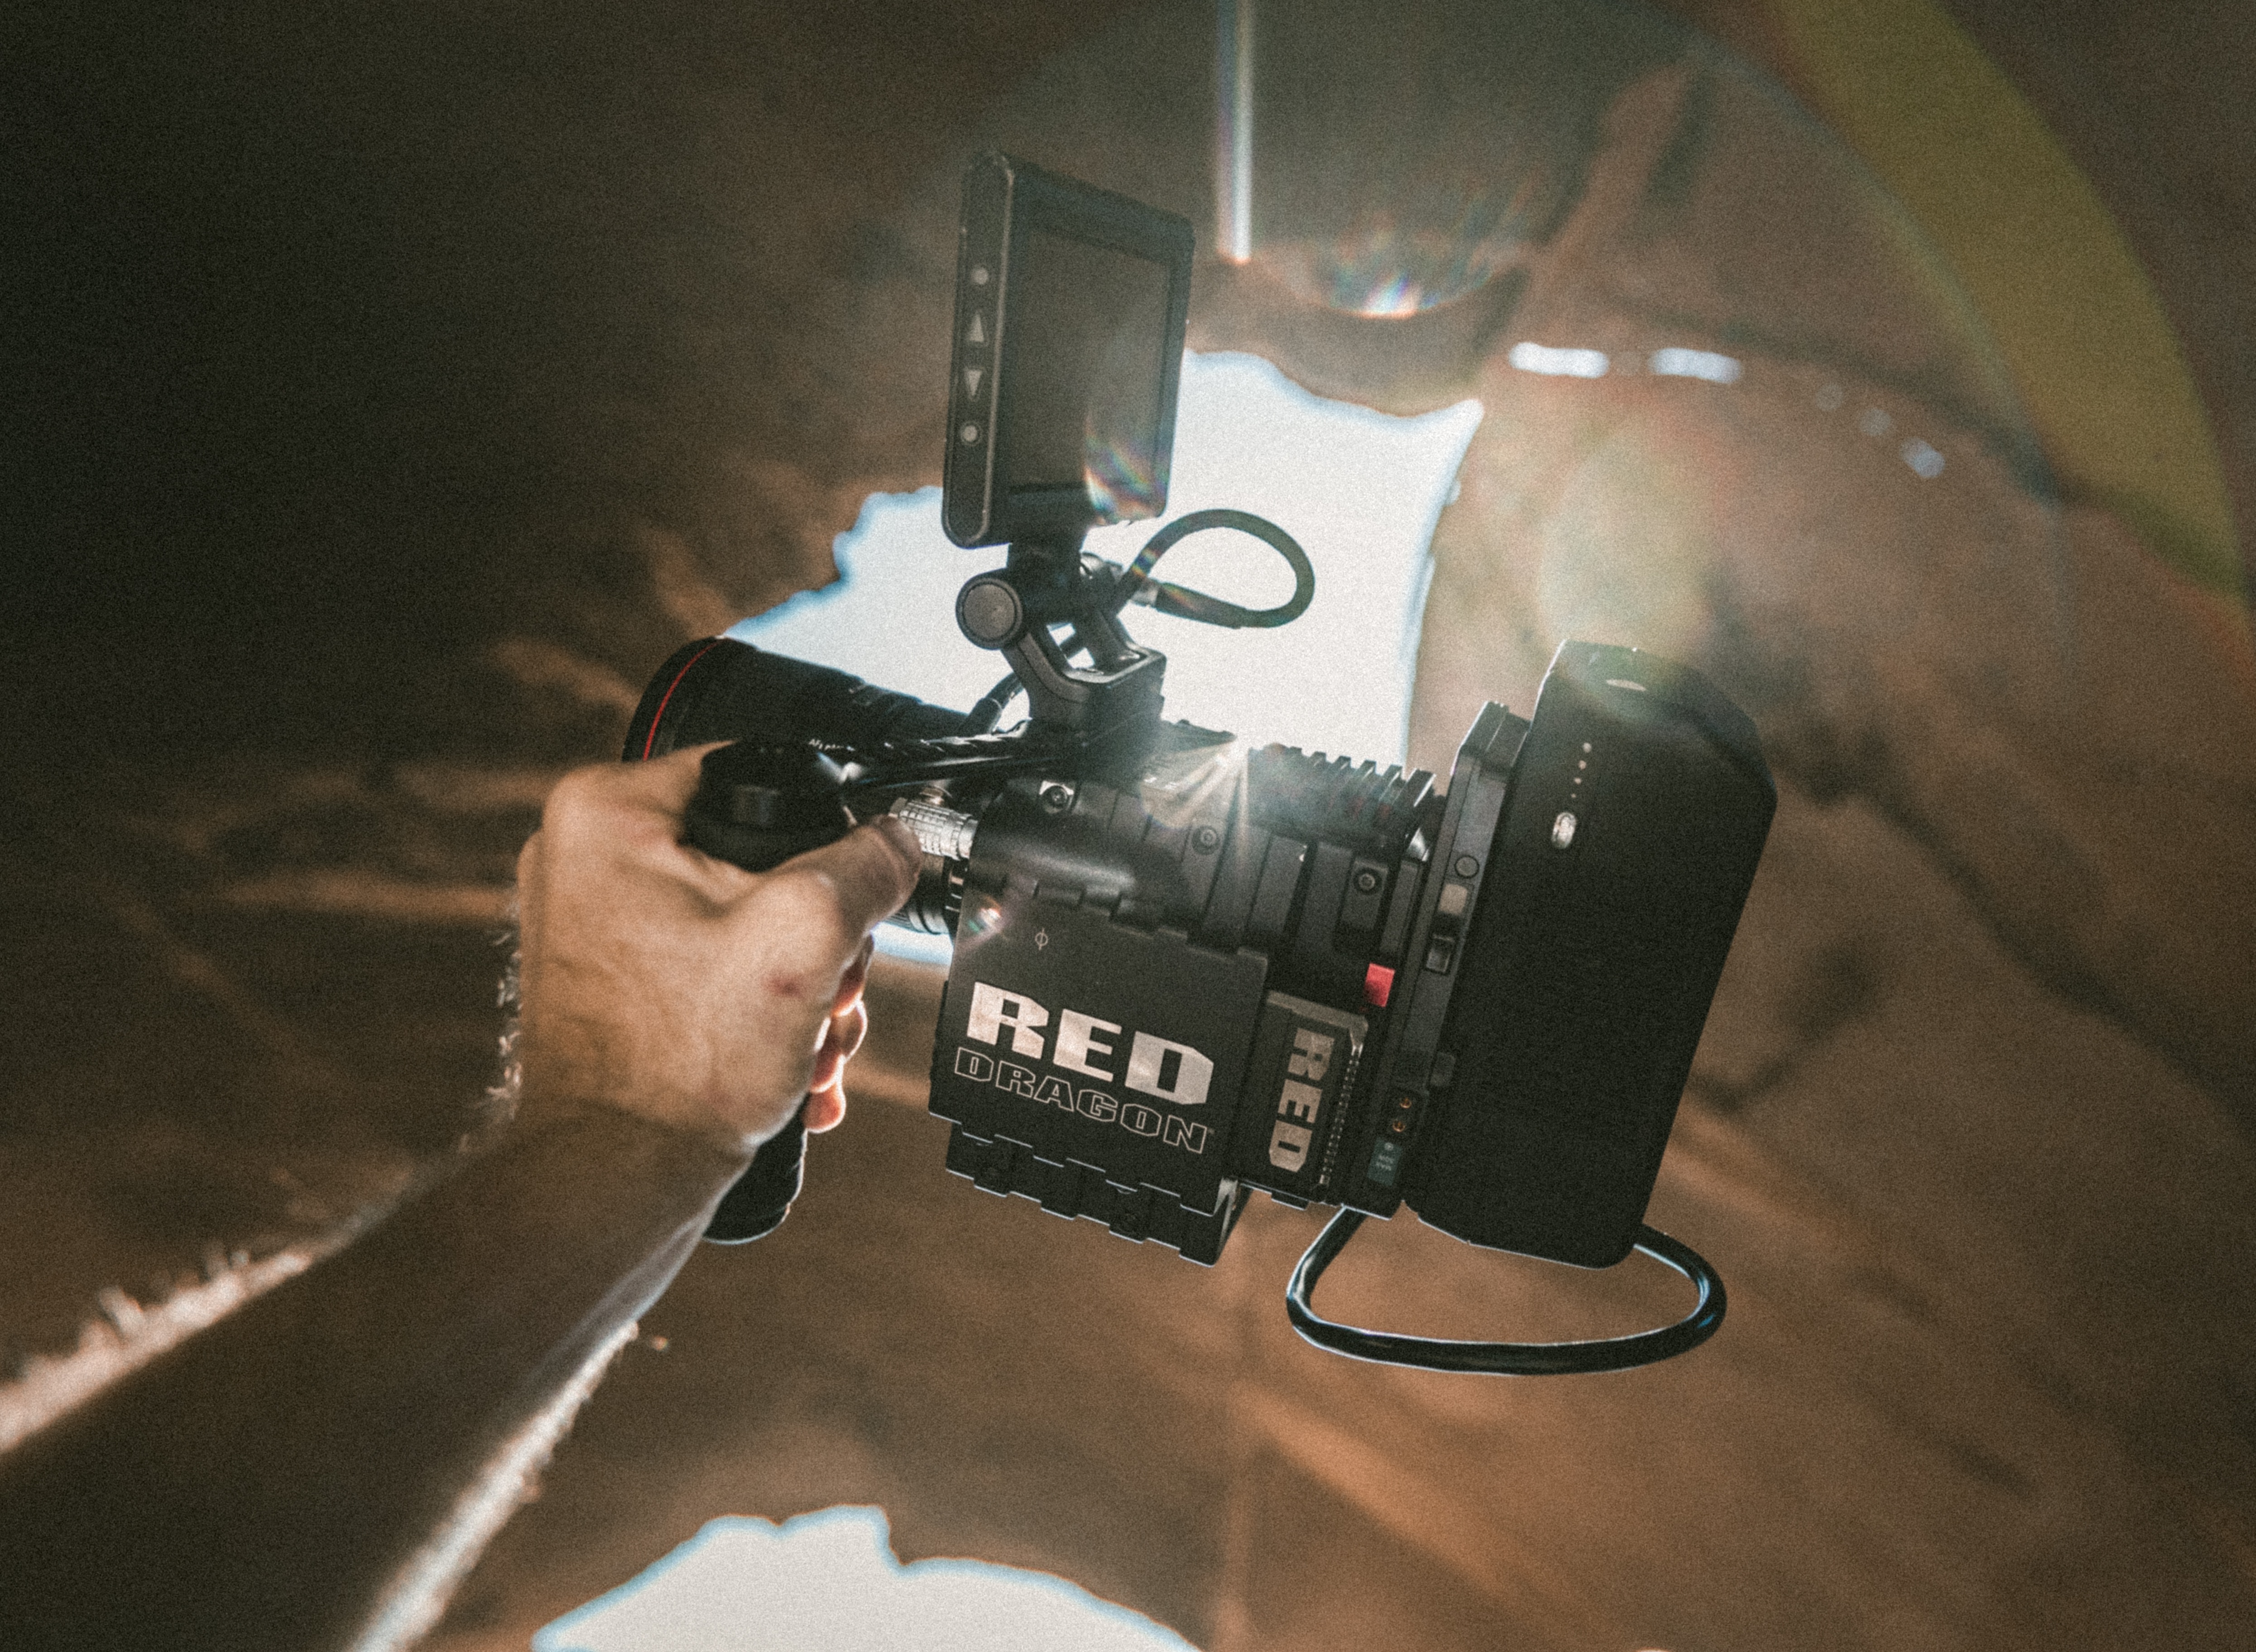
hand, technology, camera, photography, film camera, microphone, holding, cool image, cool photo, filmmaking, cinematographer, videographer, single lens reflex camera, camera operator, camera accessory, television equipment